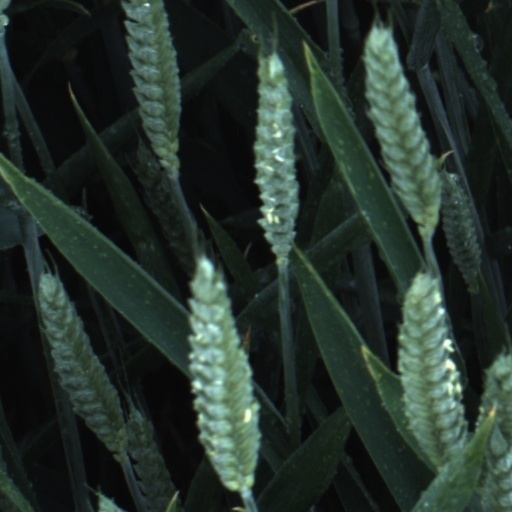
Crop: wheat